Song of the South

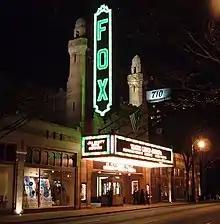
The film premiered at the Fox Theatre in Atlanta in 1946.

The film premiered on November 12, 1946, at the Fox Theater in Atlanta. Walt Disney made introductory remarks, introduced the cast, then quietly left for his room at the Georgian Terrace Hotel across the street; he had previously stated that unexpected audience reactions upset him and he was better off not seeing the film with an audience. James Baskett was unable to attend the film's premiere because he would not have been allowed to participate in any of the festivities, as Atlanta was then a racially segregated city.